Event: Nepal Earthquake
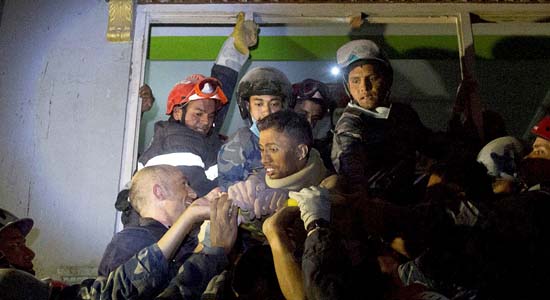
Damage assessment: no_damage